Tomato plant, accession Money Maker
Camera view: vertical (180 deg); turntable rotation: 150 degrees
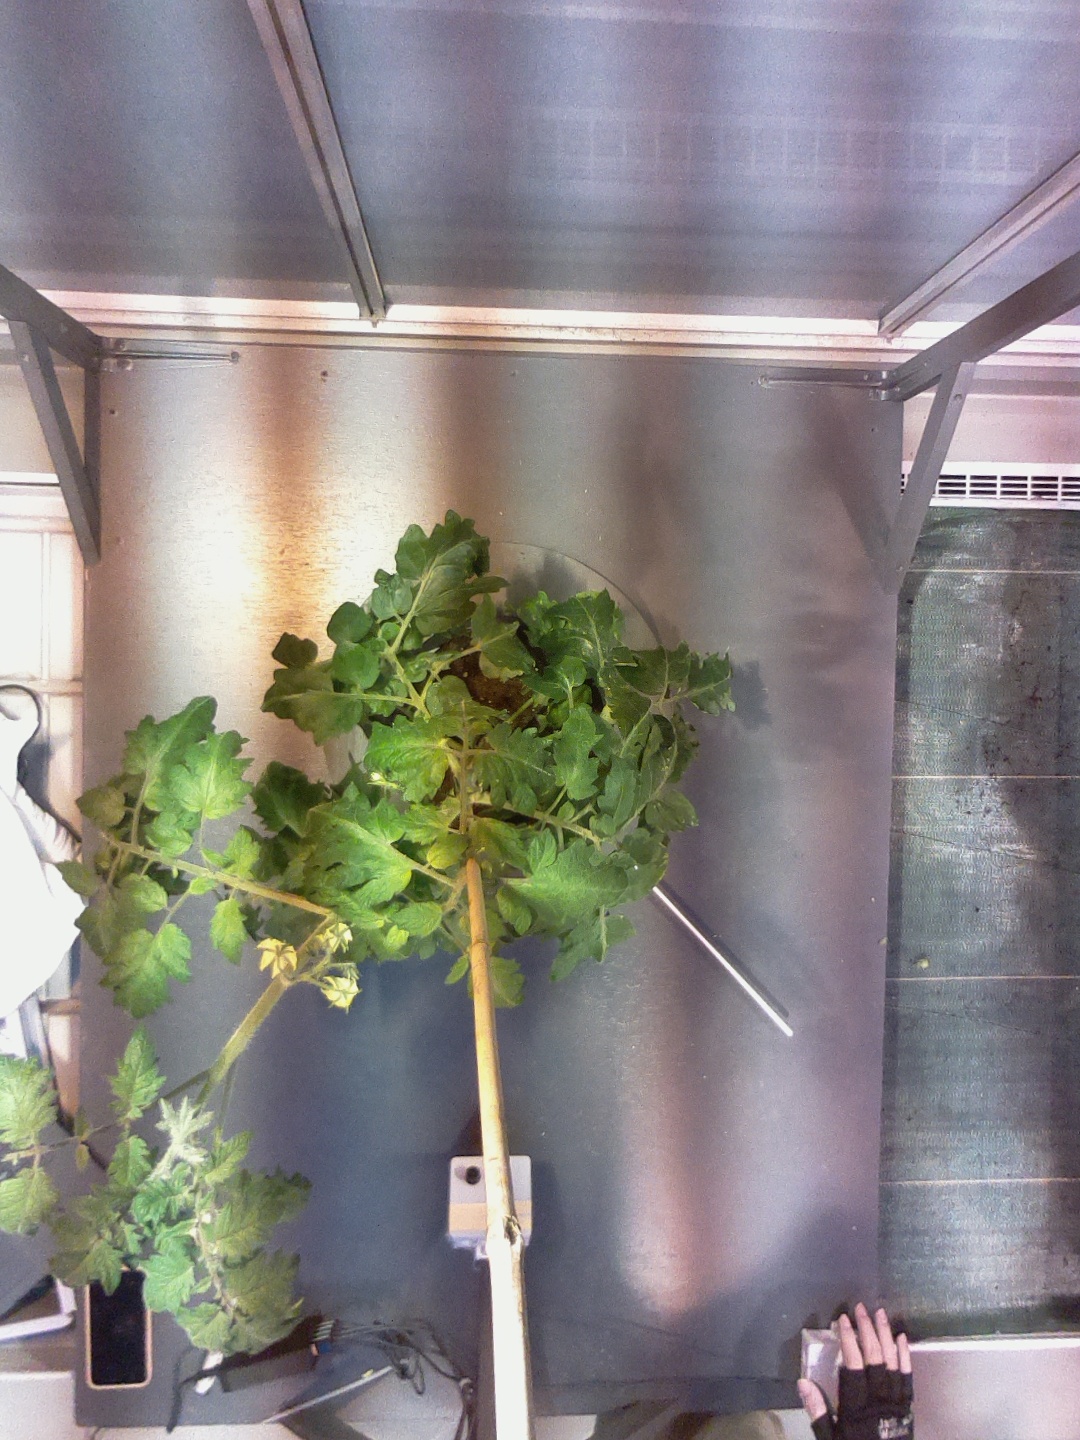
BBCH growth stage 65: Full flowering, 50%-60% of flowers open, first petals falling